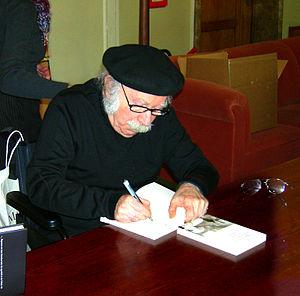
Edgar Hilsenrath dédicace un livre à l'occasion de la célébration de son quatre-vingtième anniversaire.